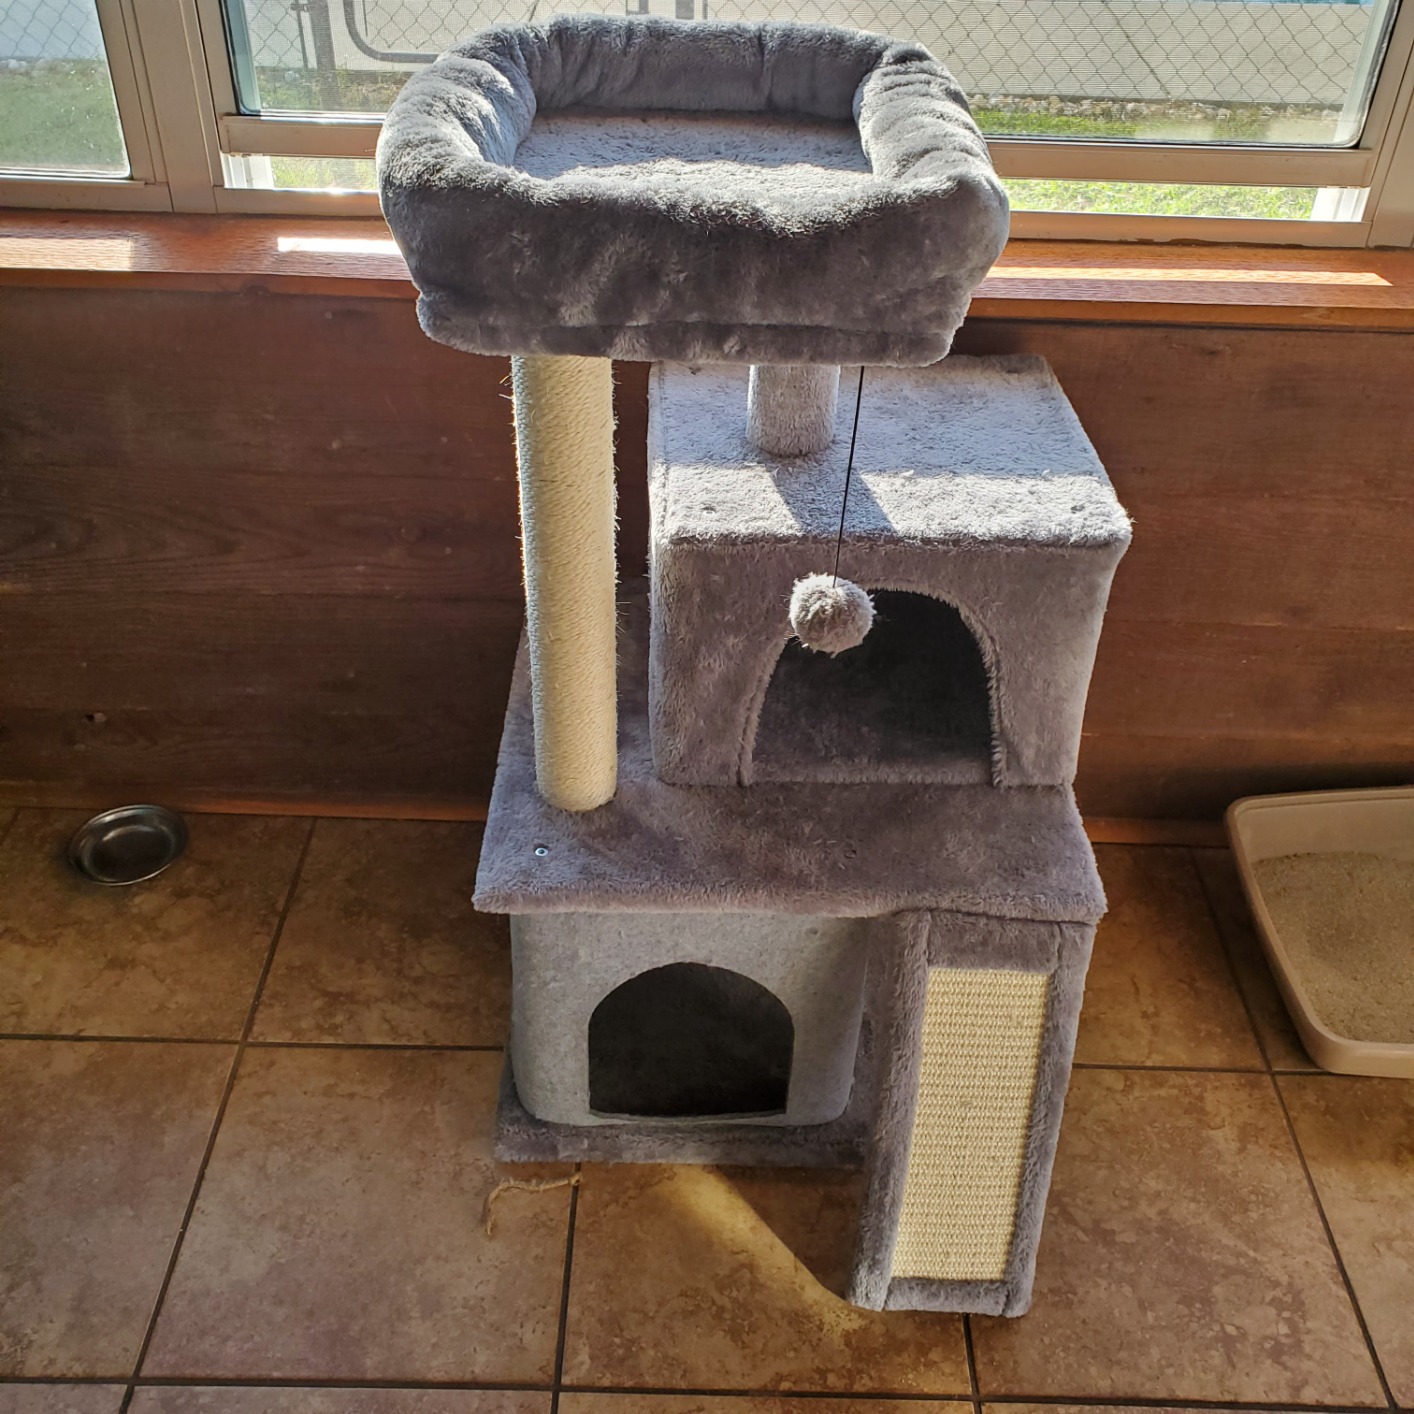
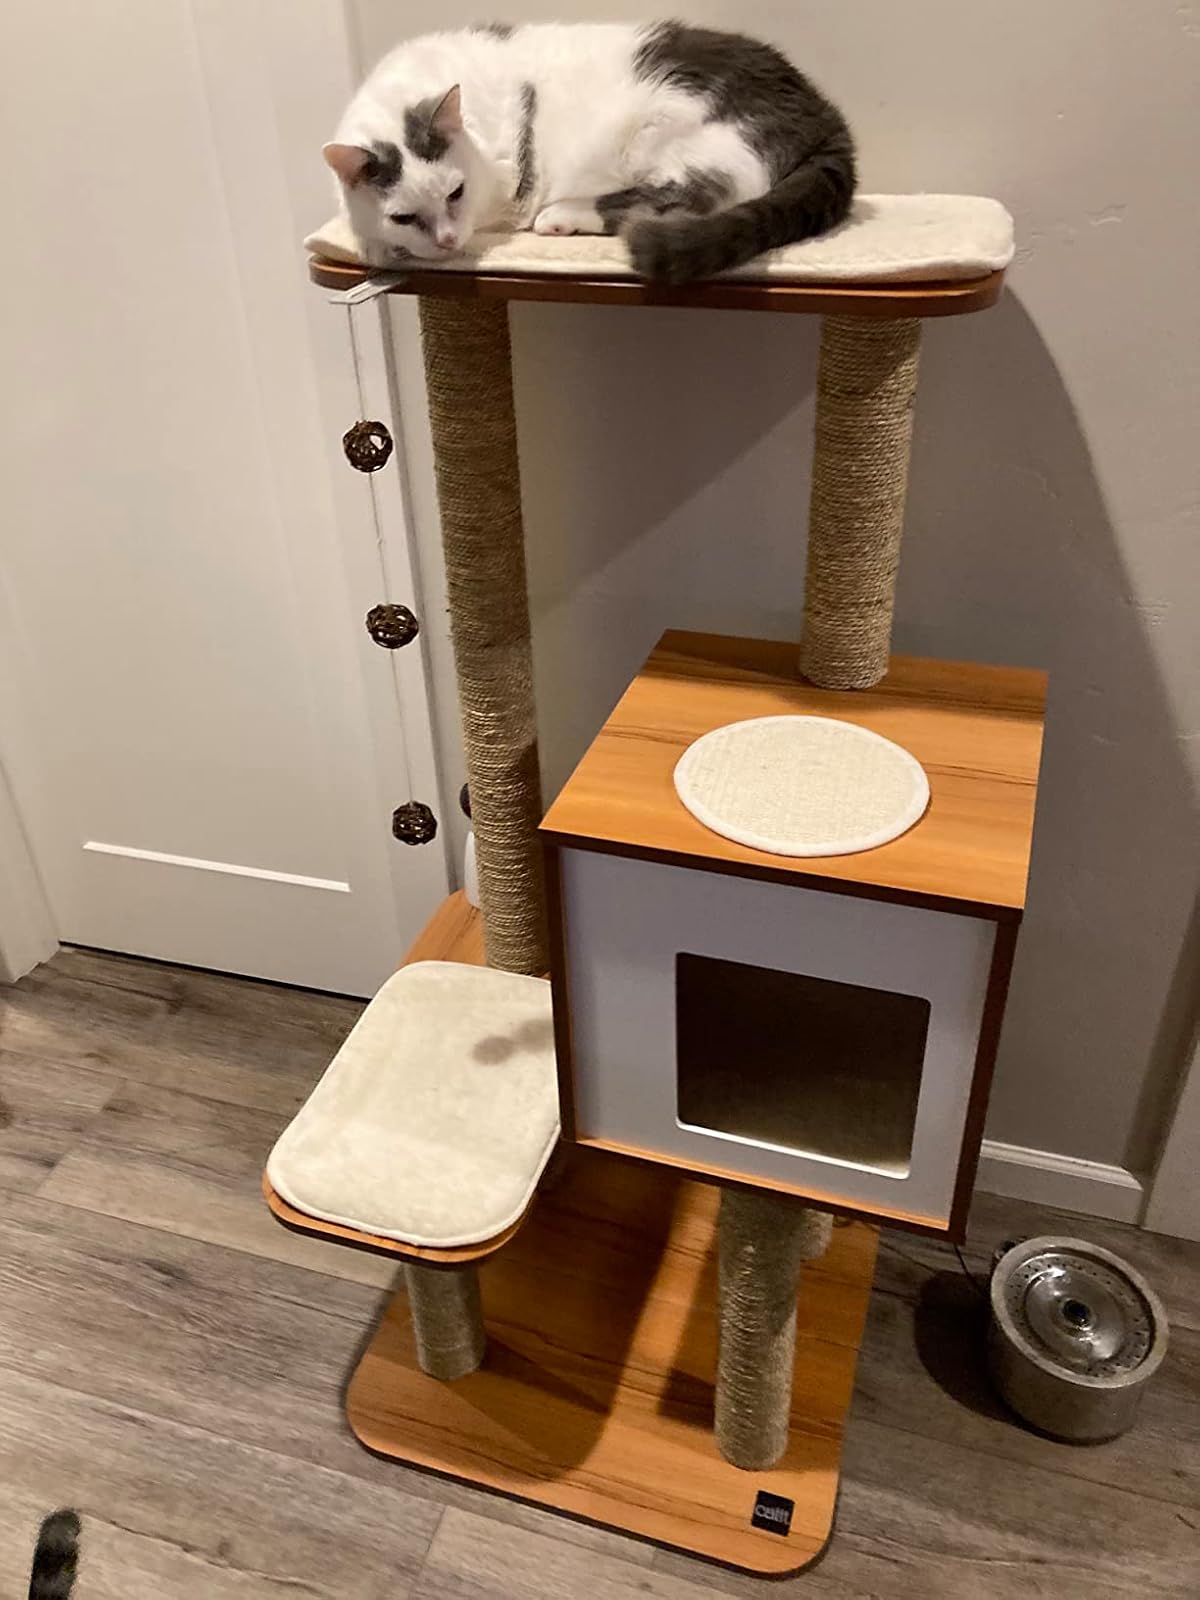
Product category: items_cat tree
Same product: no